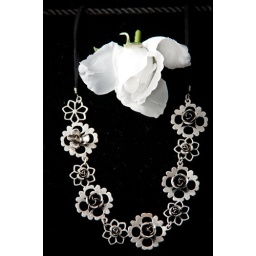
Flower necklace inspired by gears sits with a black cord under a white silk rose with pin backing